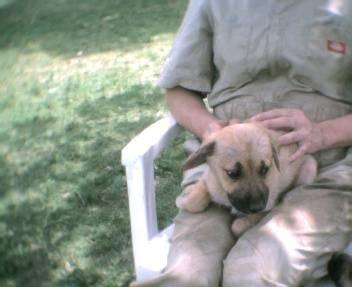
dog